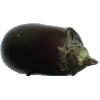
Label: eggplant